Lighting control console

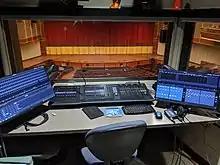
ETC Ion XE20 with fader wing

A lighting control console (also called a lightboard, lighting board, or lighting desk) is an electronic device used in theatrical lighting design to control multiple stage lights at once. They are used throughout the entertainment industry and are normally placed at the front of house (FOH) position or in a control booth.